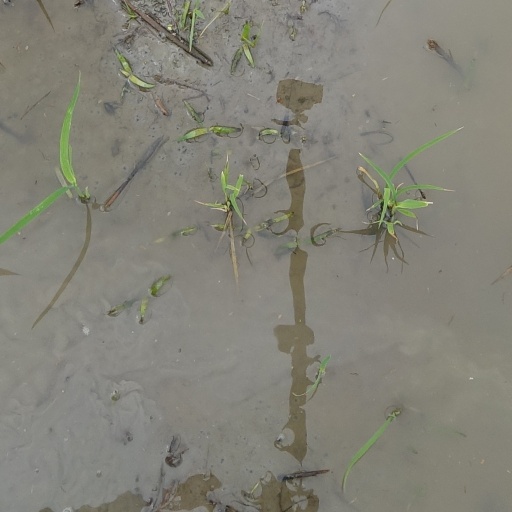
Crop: rice